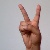
The image shows a hand gesture representing the letter 'V' in Indian Sign Language.